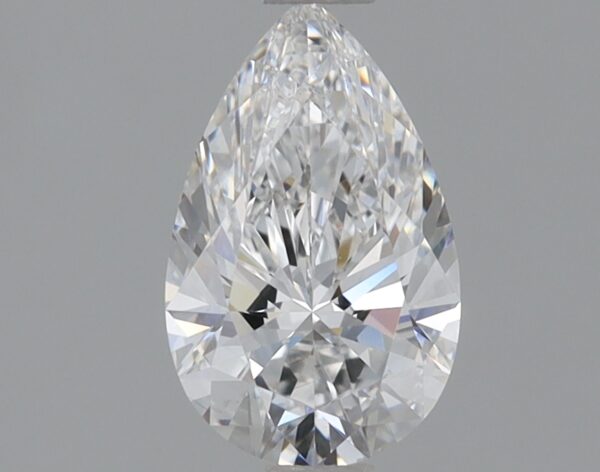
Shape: pear
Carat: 0.83
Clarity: VS1
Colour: E
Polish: EX
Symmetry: EX
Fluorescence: NONE
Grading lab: IGI
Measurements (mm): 8.39 x 5.24 x 3.26